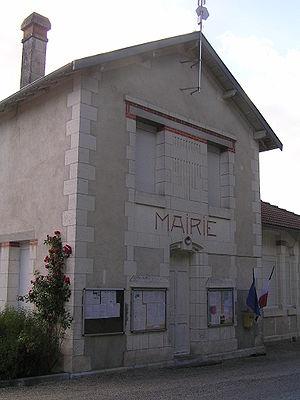
mairie de Bors-de-Baignes